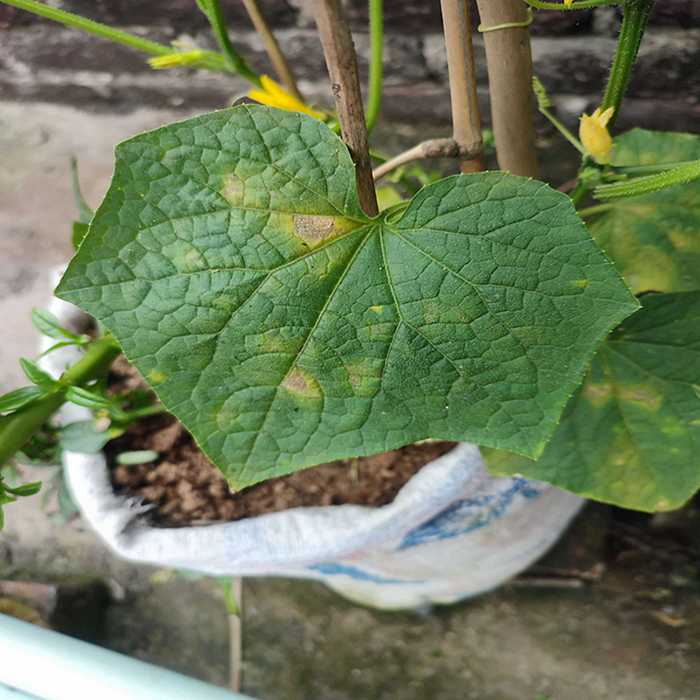
Plant: Cucumber
Label: Downy mildew